Your Majesty (horse)

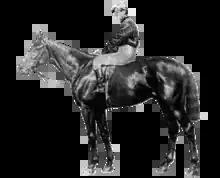

Your Majesty (1905–1934) was a British Thoroughbred racehorse and sire, best known for highly unpopular wins the Eclipse Stakes and the Classic St Leger Stakes in 1908. The colt ran at least twelve times and won five races in a career which lasted from June 1907 until July 1909. Your Majesty was campaigned against the best of the year's two-year-olds in 1907 but won only once from five starts. The following season he finished unplaced in the 2000 Guineas and missed the Derby through illness. He then won four races in succession: the St. James's Palace Stakes at Royal Ascot, the Eclipse Stakes at Sandown Park, the St George Stakes at Liverpool and the St Leger at Doncaster. He was the leading money-winner of the British season but his successes were poorly received owing to the unpopularity of his owner. Your Majesty stayed in training as a four-year-old but failed to win. He was retired to stud where he became highly successful as a breeding stallion in Argentina.